The Avenging Conscience

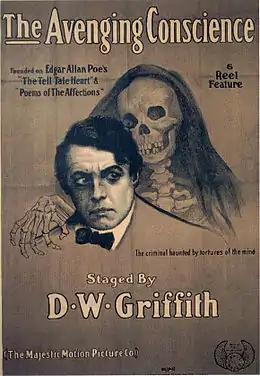
Theatrical release poster

The Avenging Conscience: or "Thou Shalt Not Kill" is a 1914 silent horror film directed by D. W. Griffith. The film is based on Edgar Allan Poe's 1843 short story "The Tell-Tale Heart" and his 1849 poem "Annabel Lee". Prints of the film survive in the Museum of Modern Art film archive and in the Cohen Media Group collection.